Zeila District

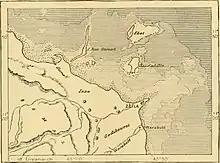
An old map of Zeila featuring the Gadabuursi and Issa subclans of the Dir clan family.

The town of Zeila is primarily inhabited by people from the Somali ethnic group, with the Gadabuursi subclan of the Dir especially well represented. The Issa subclan of the Dir are especially well represented in the wider Zeila District.